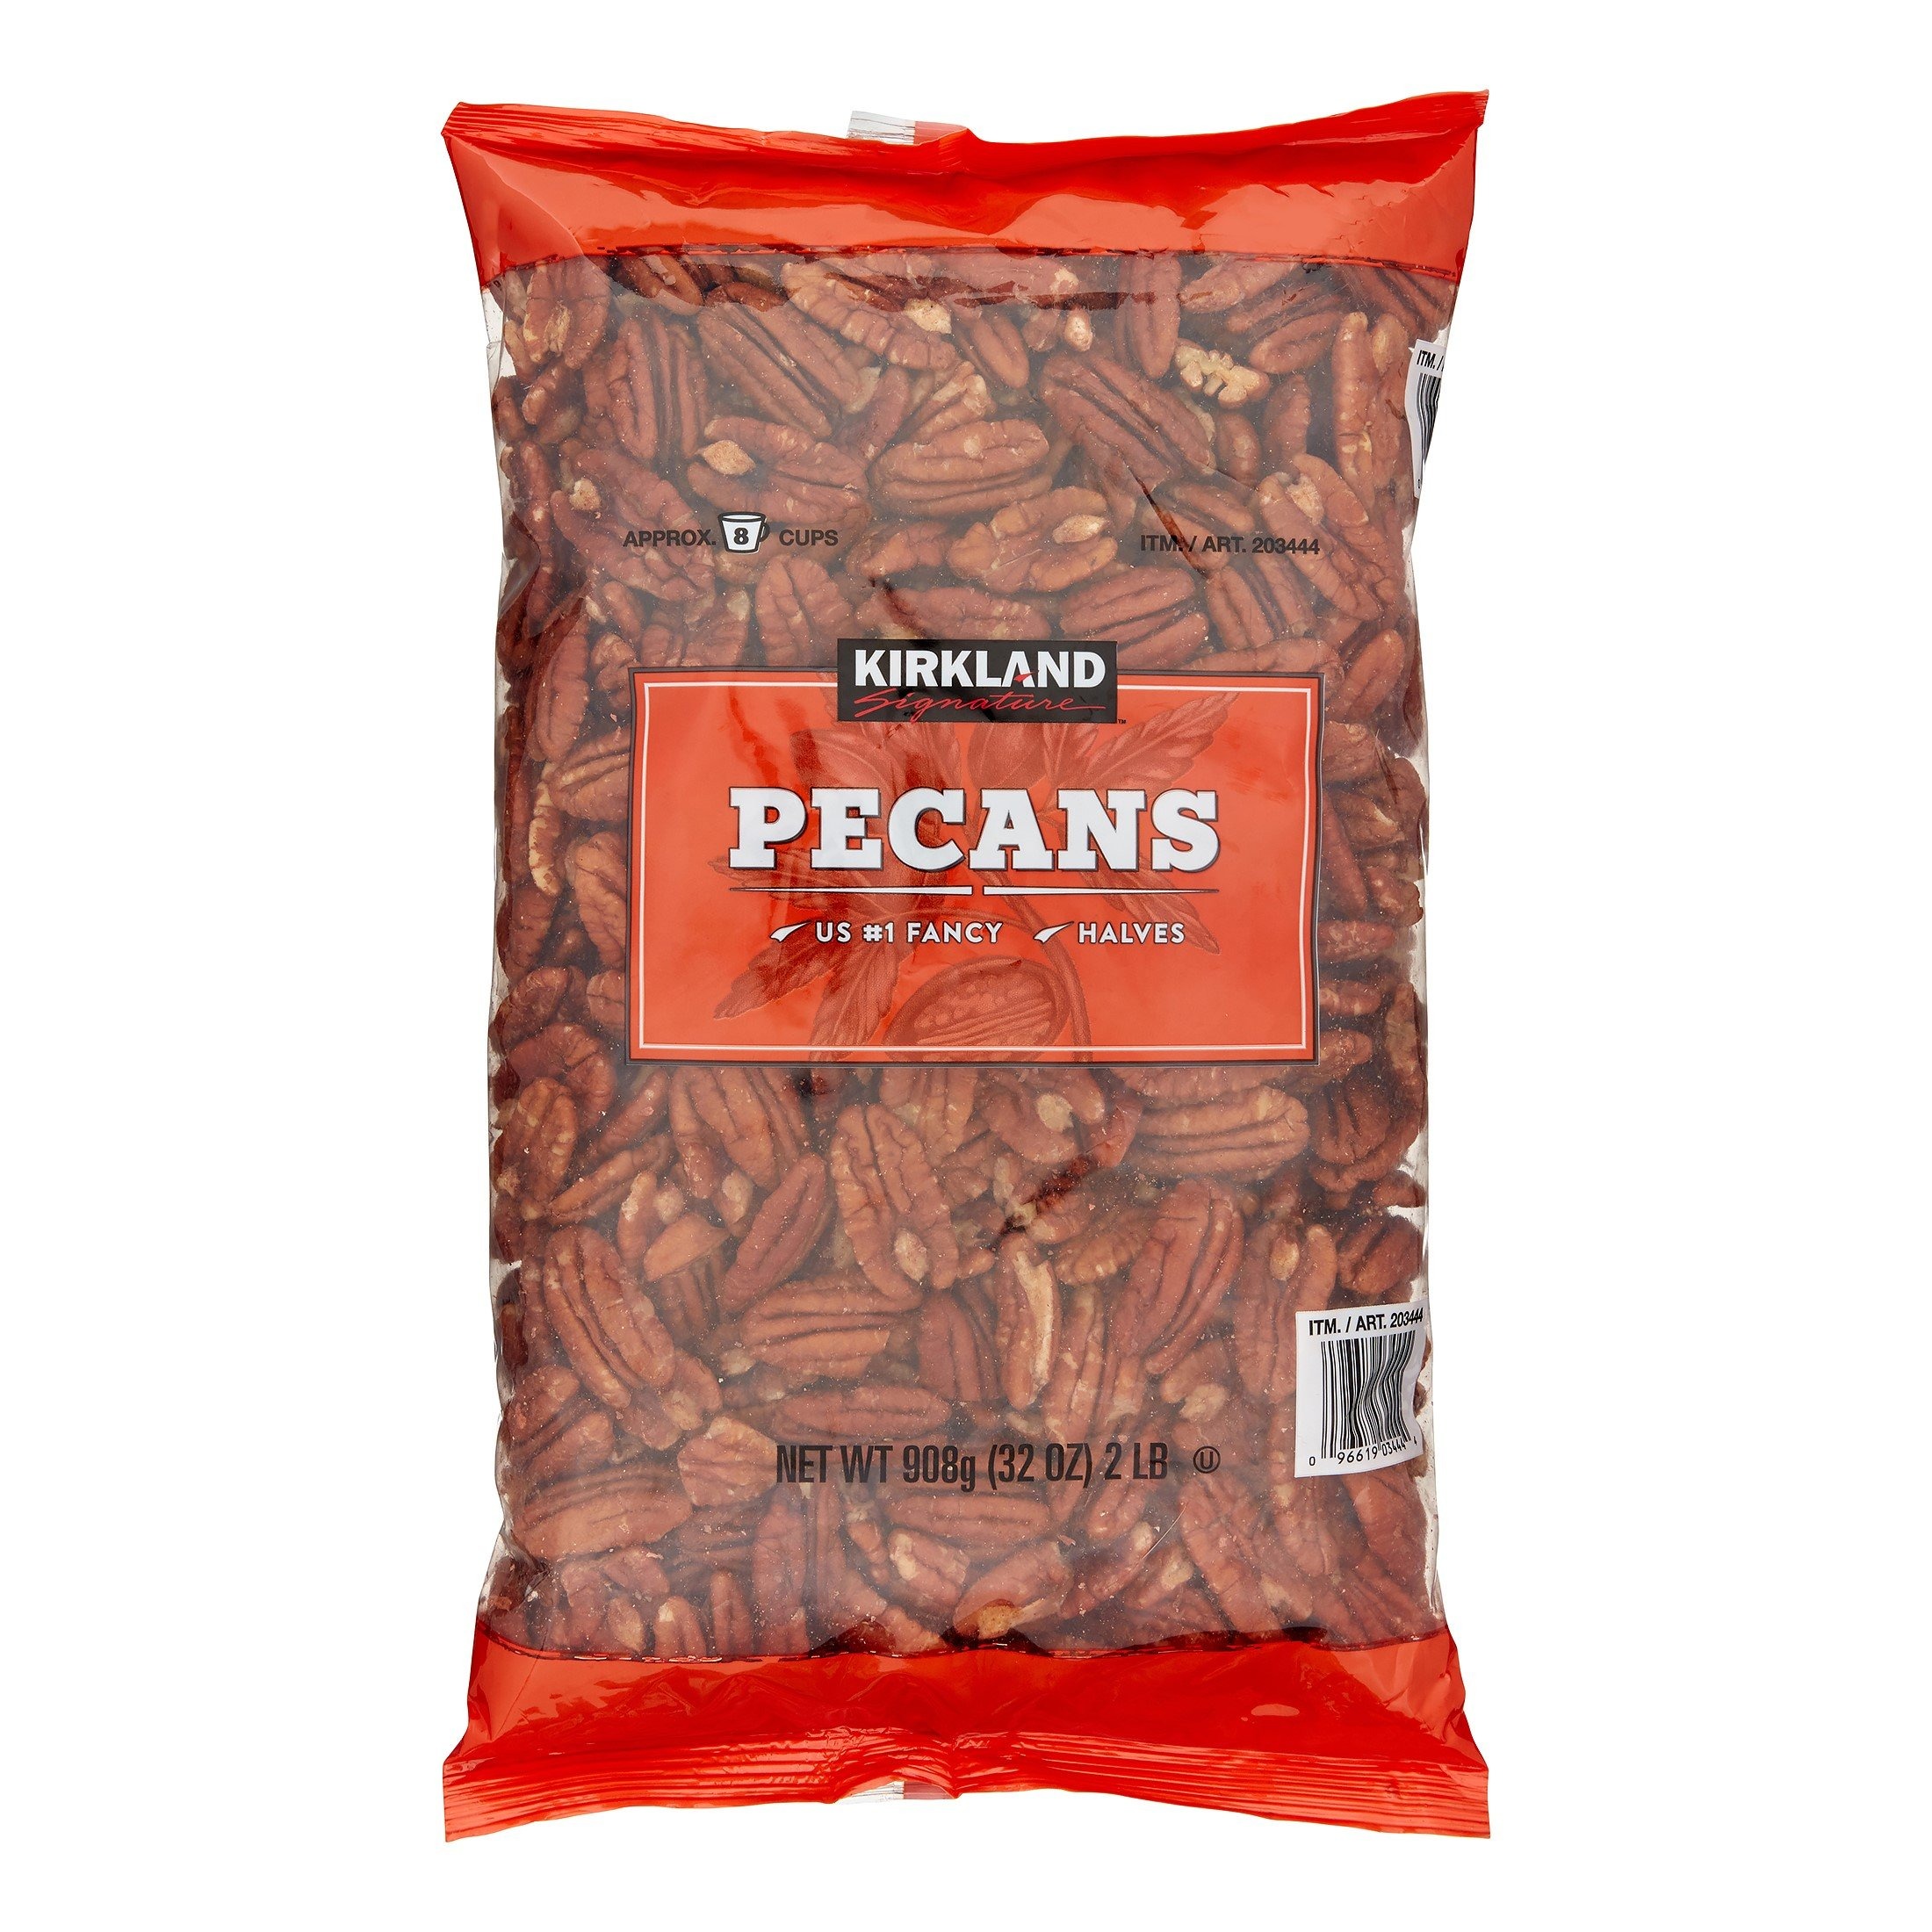
Item Name: Kirkland Signature Pecan Halves, 32 Ounce (ZY-ghm-20200909-2-39)
Bullet Point 1: Did you know Pecan nutrition can help boost brain, heart and bone health? It's true, and there are more ways to eat them than just Pecan Pie.
Bullet Point 2: High in antioxidants, packed with over 19 vitamins and minerals, and absolutely delicious!
Bullet Point 3: These halves are perfect for adding into your meals and desserts!
Bullet Point 4: 2 lbs (32 oz) approx 8 cups
Bullet Point 5: Experience the taste of fresh, natural, raw pecans. Ideal for seasonal baking, everyday snacks or gift giving
Value: 32.0
Unit: Ounce

Price: 18.74